Academic regalia of Stanford University

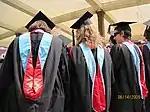
Three recent graduates of Stanford University wearing their hoods. The light blue velvet is used to designate degrees in the field of education.

The academic hoods used at Stanford University also follow the precepts of the ICC to a large extent. Like many universities and colleges in the United States, Stanford does not make use of hoods for bachelors. Instead, bachelors use a stole bearing the university seal at graduation ceremonies. Masters use hoods of the same "Oxford simple [s1]" shape as most other American institutions. They are generally lined with cardinal red to signify the university and are bound with velvet in a color to indicate the wearer's discipline of study. For doctors of philosophy, there was until 2018, again, a unique hood that was designed by Professor Eric Hutchinson. The hood, like the robe, was similar to that used at the University of Cambridge. It was considerably fuller than the standard "ICC doctors [f14]" hood and was lined cardinal red. The cape was bound with two inches of dark blue velvet, while the cowl was bordered inside with two inches of satin in the degree color. Since 2018, doctoral graduates wear a hood of the standard ICC doctors shape, with velvet trim either in dark blue or in the color corresponding to their field of study; the velvet color, in any case, matches the interior satin lining of the gown.